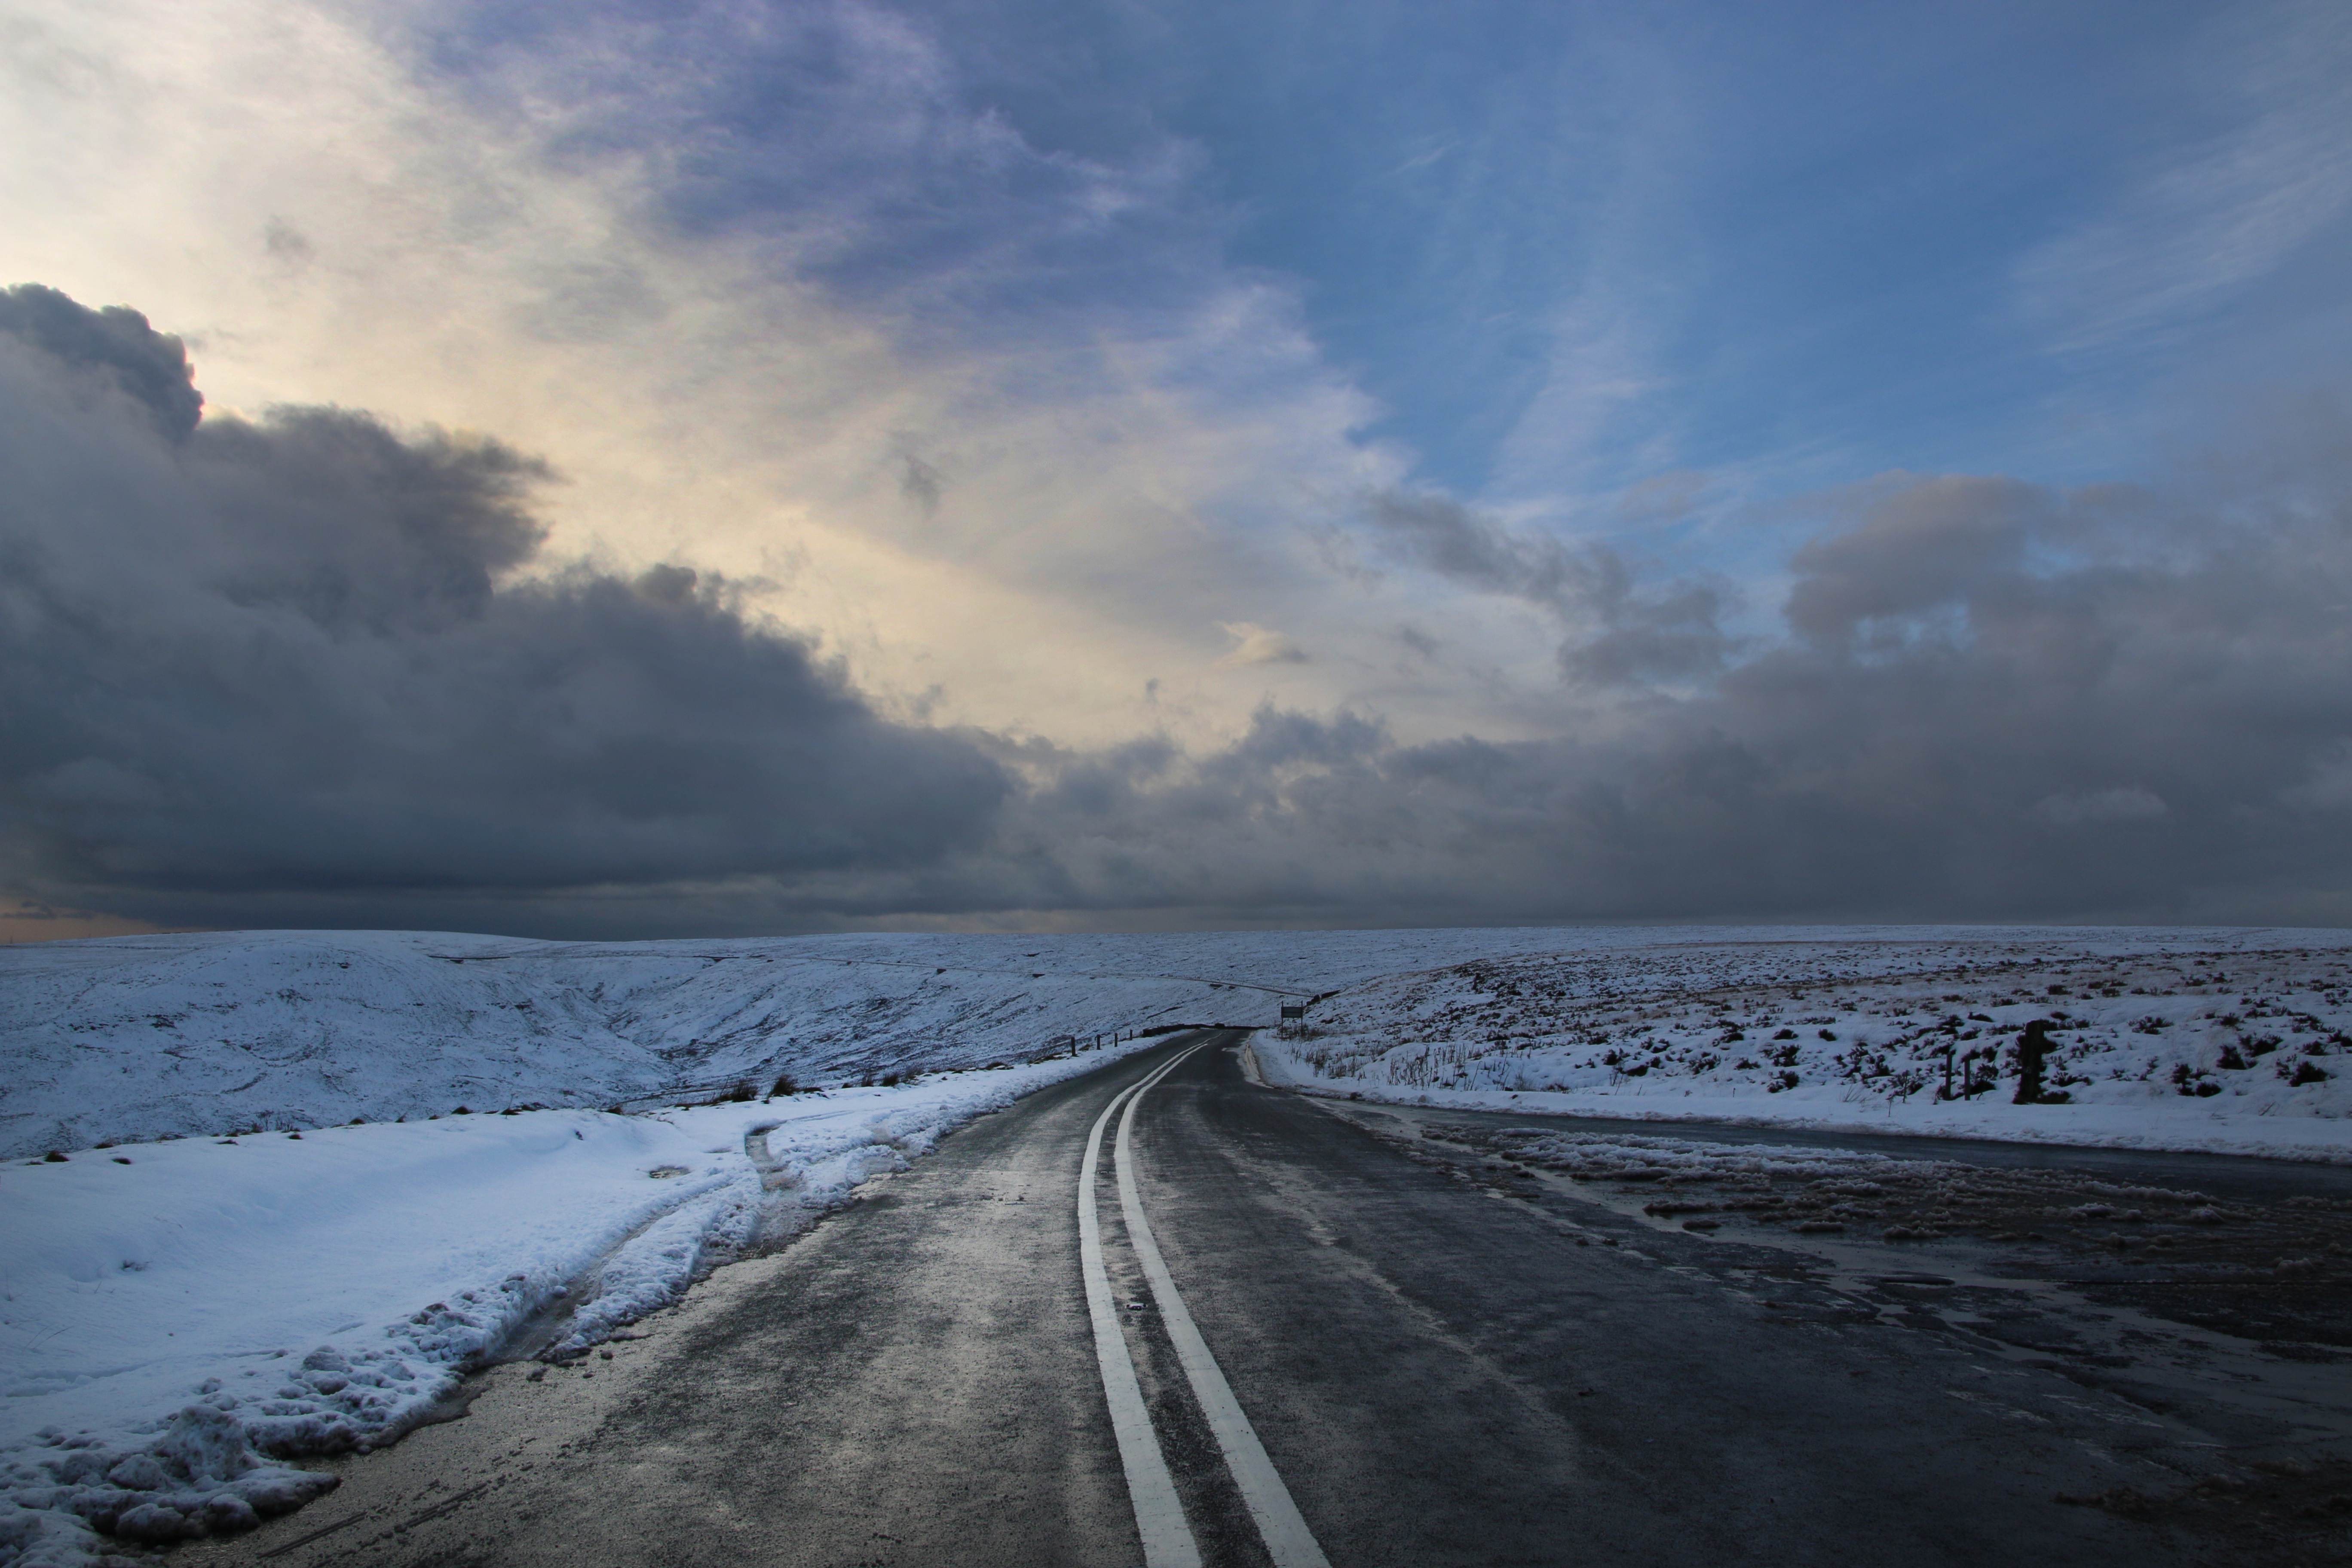
landscape, sea, coast, ocean, horizon, mountain, snow, winter, cloud, sky, sunrise, mist, sunlight, morning, wave, frost, dawn, dusk, ice, evening, reflection, weather, meteorological phenomenon, atmospheric phenomenon